Sottens

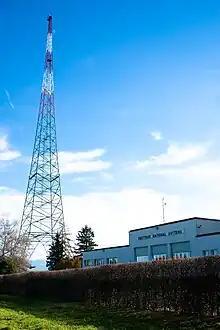
The Sottens transmitter

The Emetteur National De Sottens (Sottens transmitter) is listed as a Swiss heritage site of national significance.